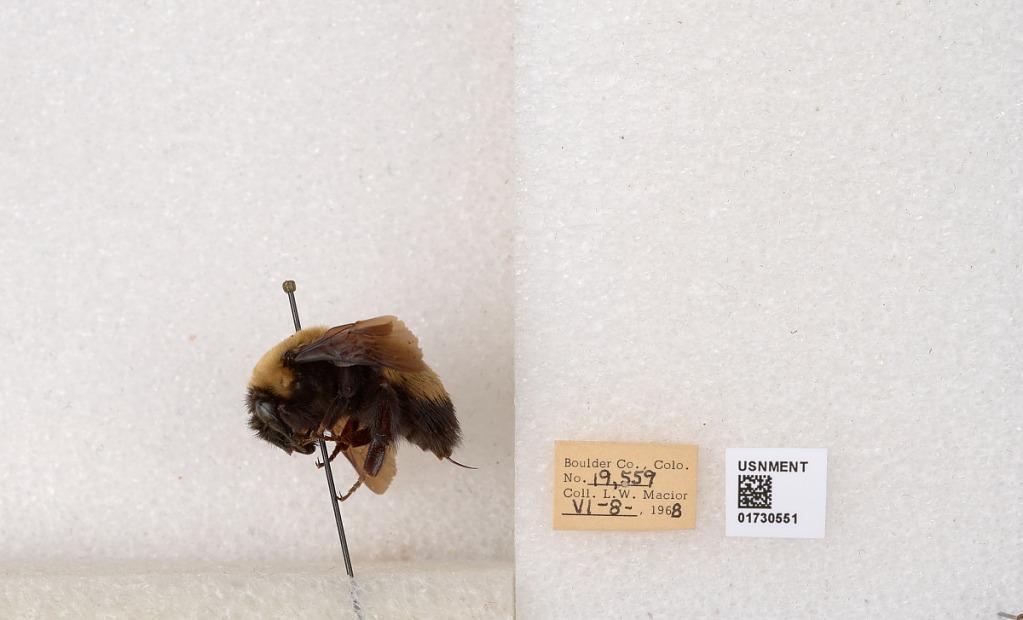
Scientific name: Bombus (Bombus) nevadensis Cresson
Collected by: L. Macior
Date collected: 1968-6-8
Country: United States
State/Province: Colorado
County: Boulder
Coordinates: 40.0925, -105.358